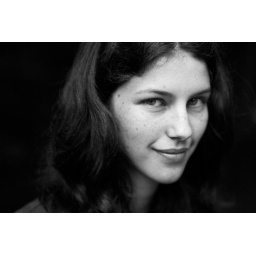
From a photoshoot with Michelle. black and white filtered by the blue channel.